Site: saxony
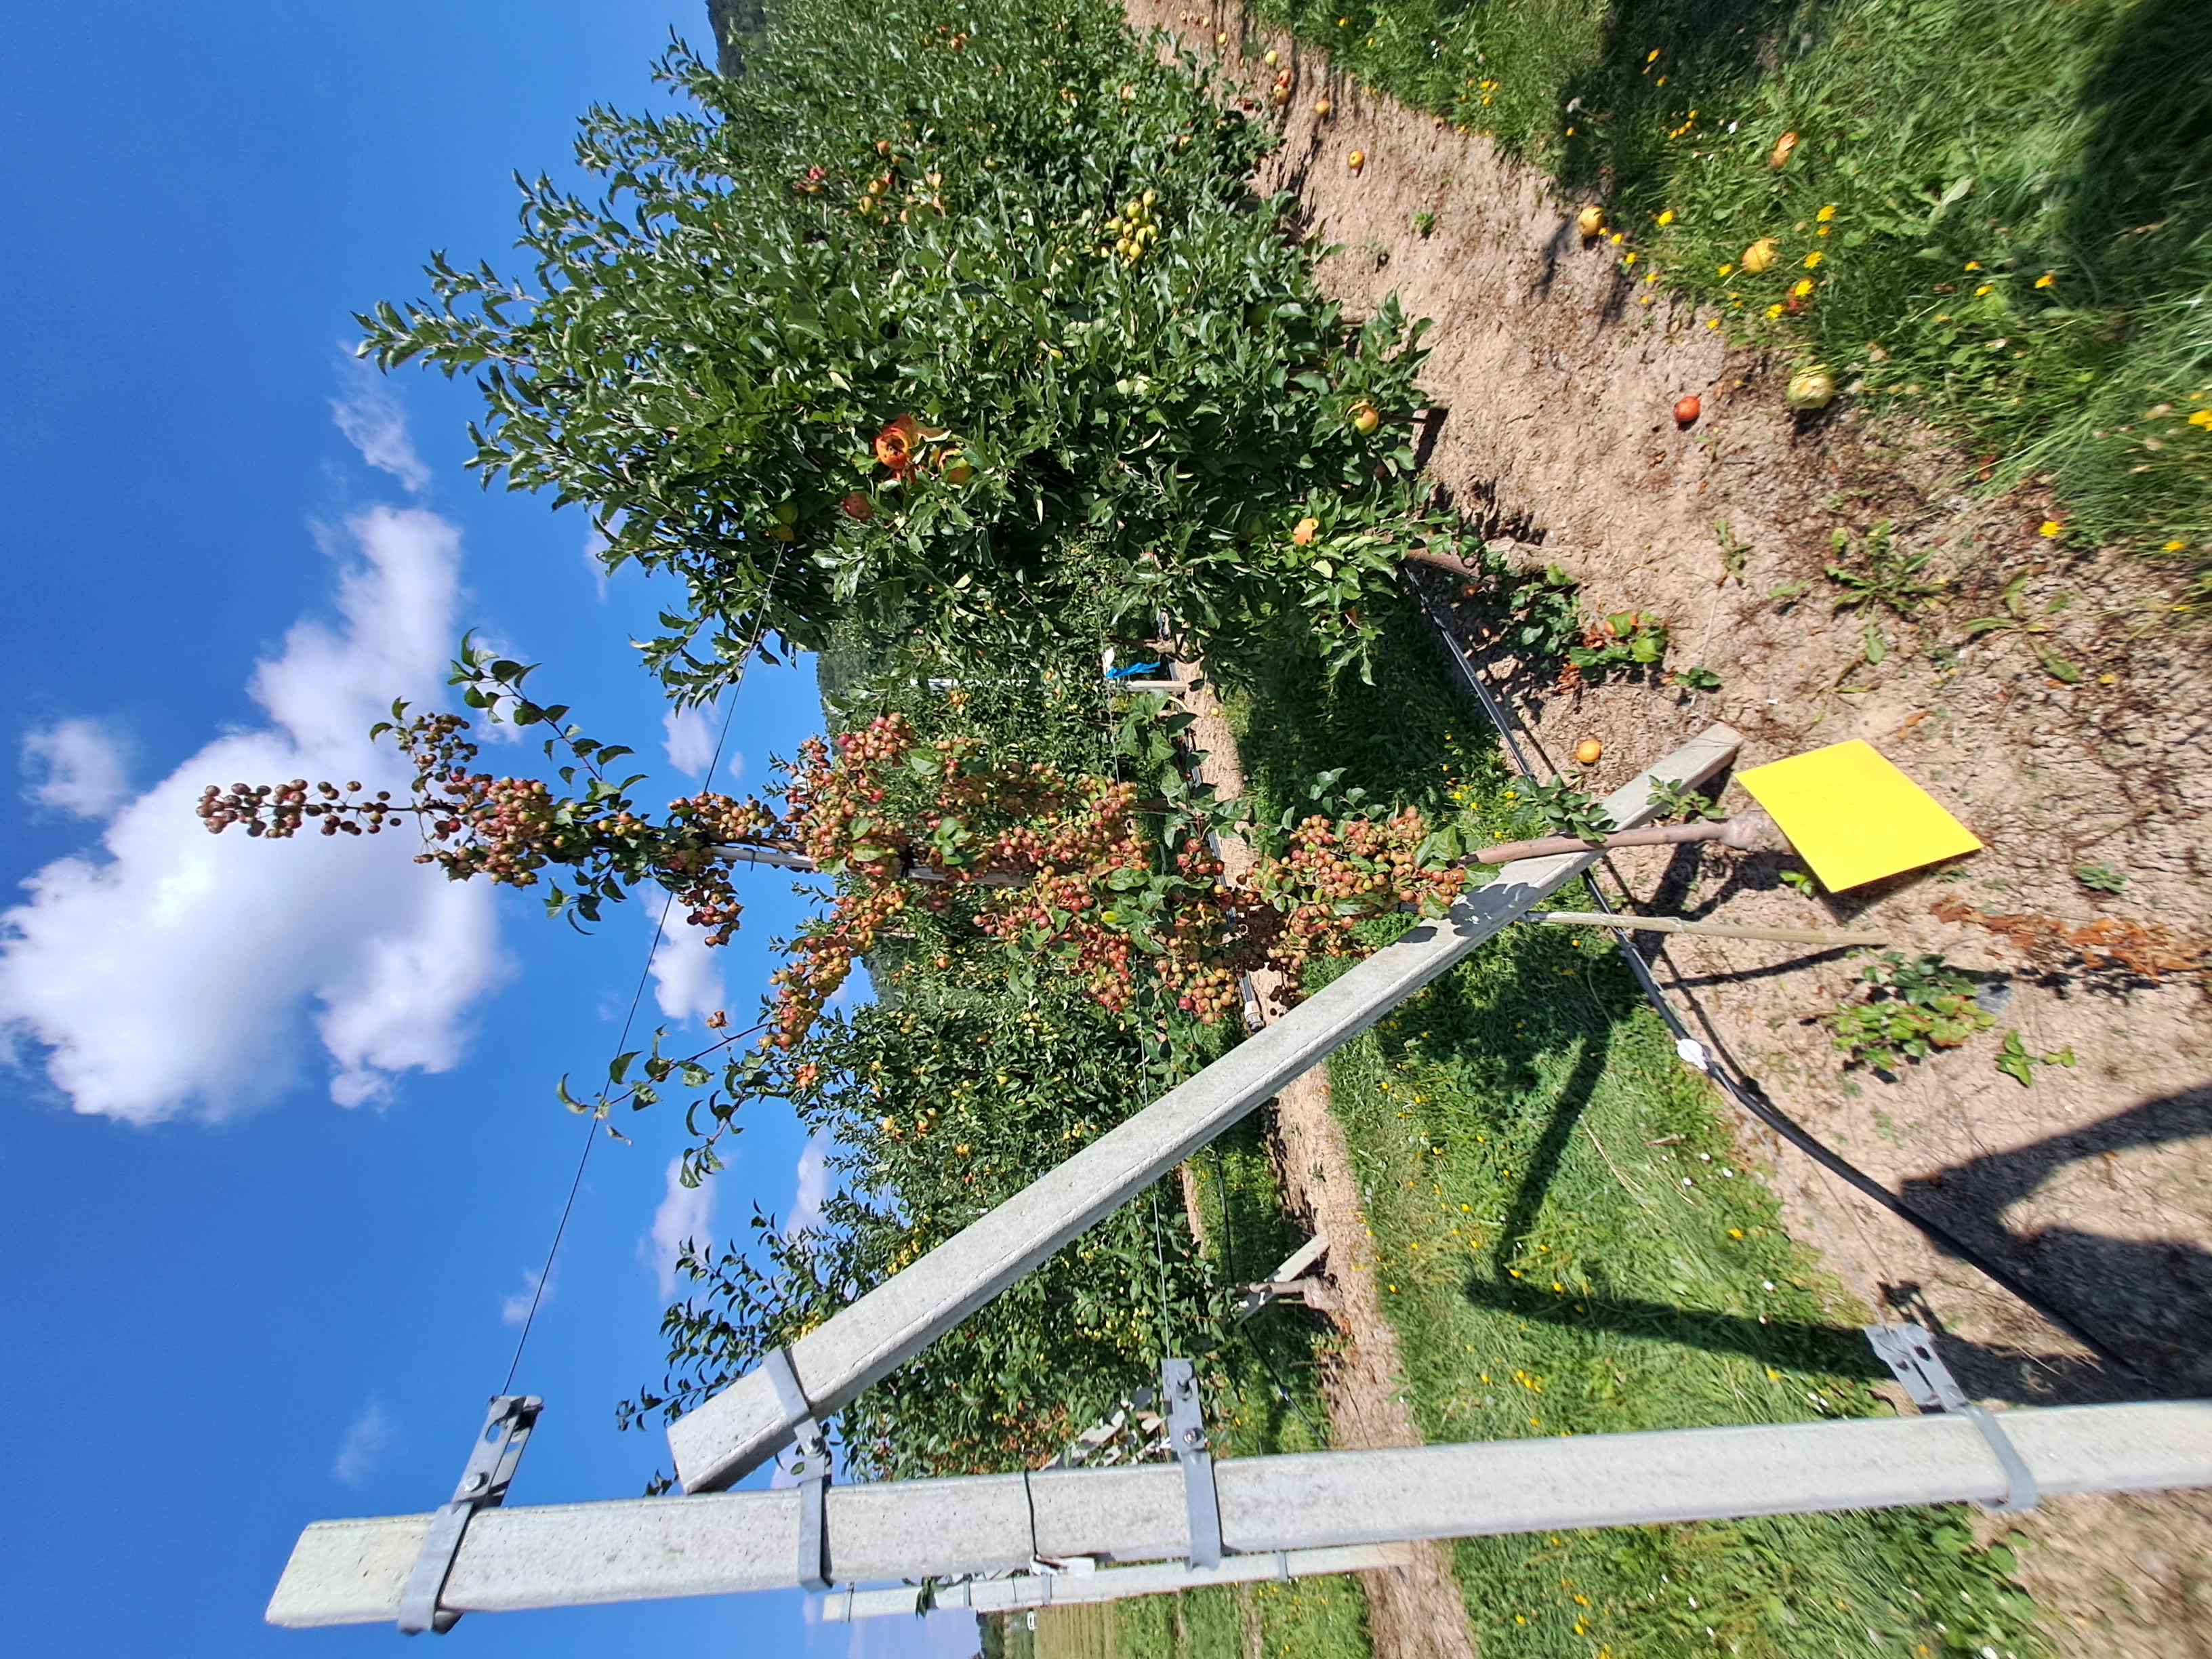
Growth stage (BBCH 81): Maturity of fruit and seed